The End of America (film)

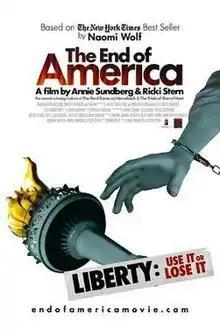

The End of America is a 2008 documentary film directed by Annie Sundberg and Ricki Stern, adapted from Naomi Wolf's 2007 book, "". The film scrutinizes policy changes implemented during the Bush administration and argues the case that these alterations pose a threat to American democracy.